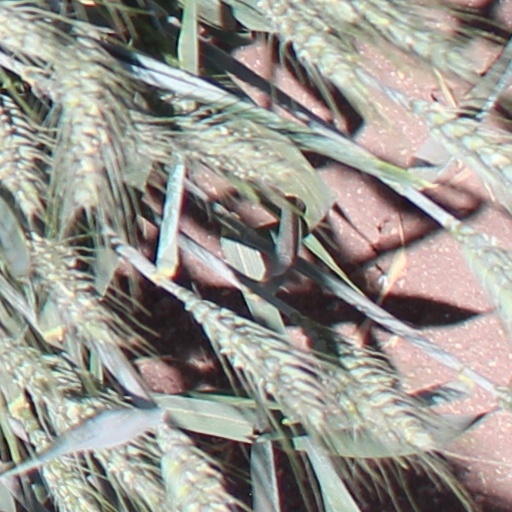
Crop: wheat